Miletus symethus

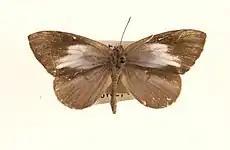
Male

It is found in the Naga Hills in India, Myanmar, Malaya, Sumatra and the Philippines.